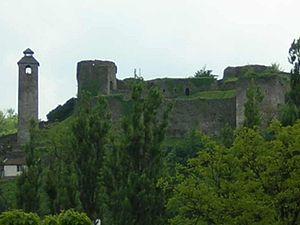
La forteresse de Maglaj se trouve en Bosnie-Herzégovine, sur le territoire de la ville de Maglaj et dans la municipalité de Maglaj. Elle remonte au Moyen Âge et à la période ottomane et est inscrite sur la liste des monuments nationaux de Bosnie-Herzégovine.
Maglaj est une ville et une municipalité de Bosnie-Herzégovine située dans le canton de Zenica-Doboj et dans la Fédération de Bosnie-et-Herzégovine. Selon les premiers résultats du recensement bosnien de 2013, la ville intra muros compte 6 438 habitants et la municipalité 24 980.
Cet article recense les monuments nationaux situés sur le territoire de la municipalité de Maglaj en Bosnie-Herzégovine et dans la Fédération de Bosnie-et-Herzégovine. La liste établie par la Commission pour la protection des monuments nationaux compte 4 monuments nationaux inscrits sur la liste principale et 2 monuments inscrits sur une liste provisoire.